Savoia-Marchetti SM.82

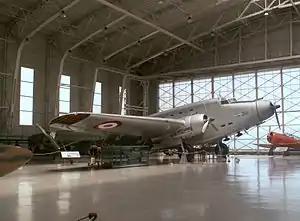
Savoia Marchetti SM.82 at the Italian Air Force Museum

The Savoia-Marchetti SM.82 "Marsupiale" is an Italian bomber and transport aircraft of World War II. It was a cantilever, mid-wing monoplane trimotor with a retractable, tailwheel undercarriage. There were 875 (plus one prototype) built, the first entering service in 1940. Although able to operate as a bomber with a maximum bombload of up to 8,818 lb (4000 kg), the SM.82 saw very limited use in this role. The SM.82 was the foreign aircraft used in largest number by the Luftwaffe, which operated several hundreds of this aircraft, as a transport.